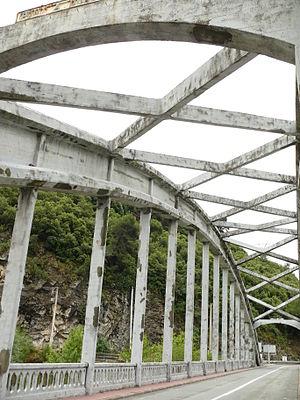
Plan-du-Var - Pont A. Durandy
Plan-du-Var, porte des Alpes, est un écart d'un peu moins de 200 habitants, situé dans la vallée du Var, à 30 km au nord de Nice, sur la D6202.
Les ouvrages de longueur totale supérieure à 100 m du département des Alpes-Maritimes sont classés ci-après par gestionnaires de voies.